Out of the Blue (British band)

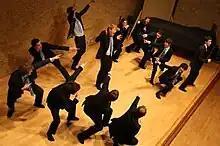
Out of the Blue perform Lady Gaga's "Poker Face" at VFUK 2010

Out of the Blue have competed in the University competition of The Voice Festival UK, five times, making the final on each occasion, and being crowned winners twice, in 2009 and 2014, being the only group thus far to do so.